Lake Union

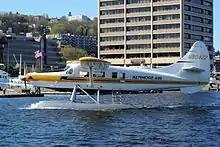
DHC-3 Otter floatplane of Kenmore Air on Lake Union

Floating homes line the east and west sides of Lake Union. In "Sleepless in Seattle", the character played by Tom Hanks lived on one of these homes.